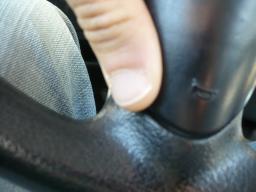
Label: Background_without_leaves